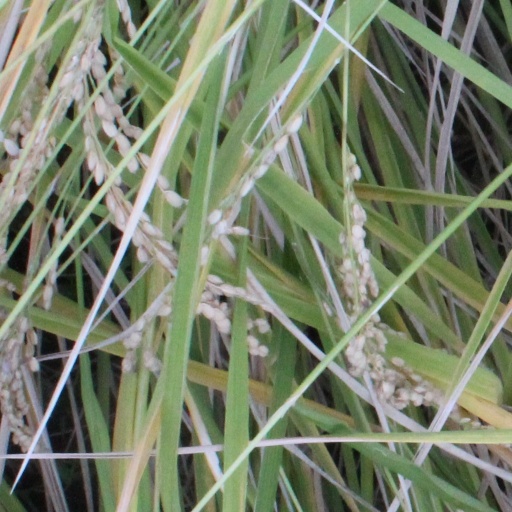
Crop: rice